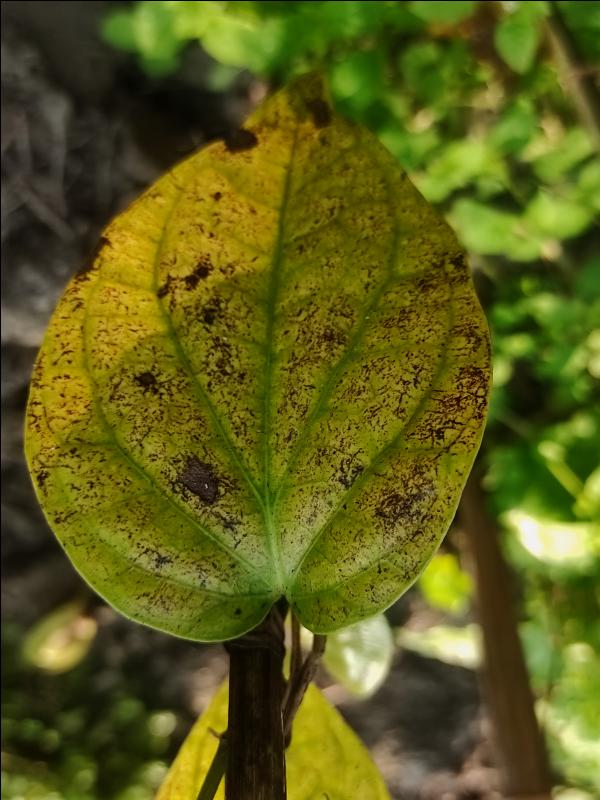
Label: Fungal_Brown_Spot_Disease